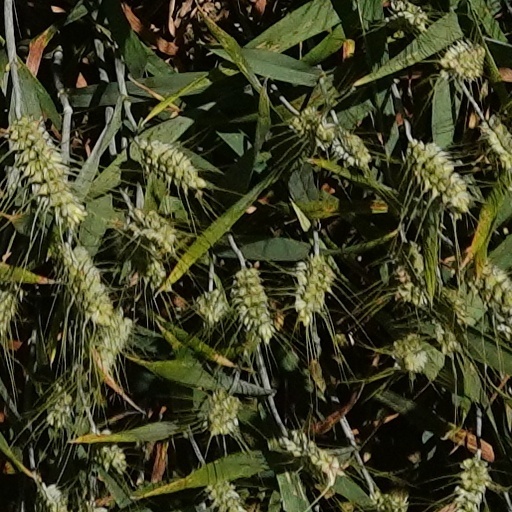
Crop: wheat